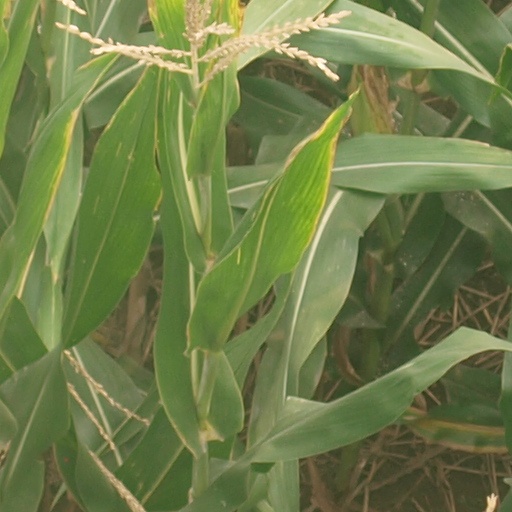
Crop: maize; corn